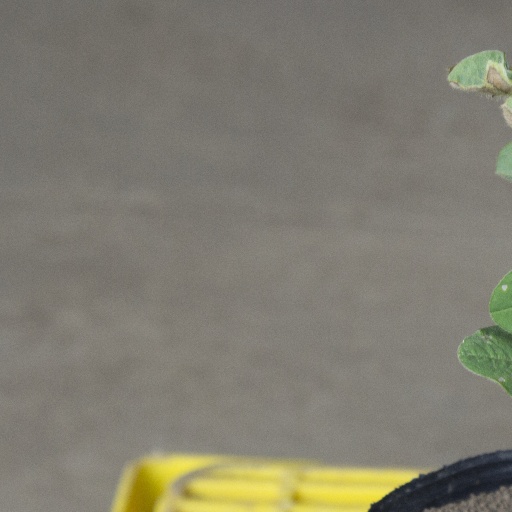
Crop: soybean